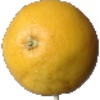
Label: white_grapefruit